Ihor Umanskyi

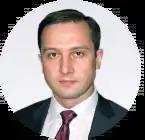

Ihor Ivanovych Umansky (born 9 January 1975) is a Ukrainian economist and civil servant. On 4 March 2020, he was appointed as the Minister of Finance of Ukraine. He was dismissed on 30 March 2020. Umansky claims he never received a formal reason for his dismissal and that he first heard of it through news reports.